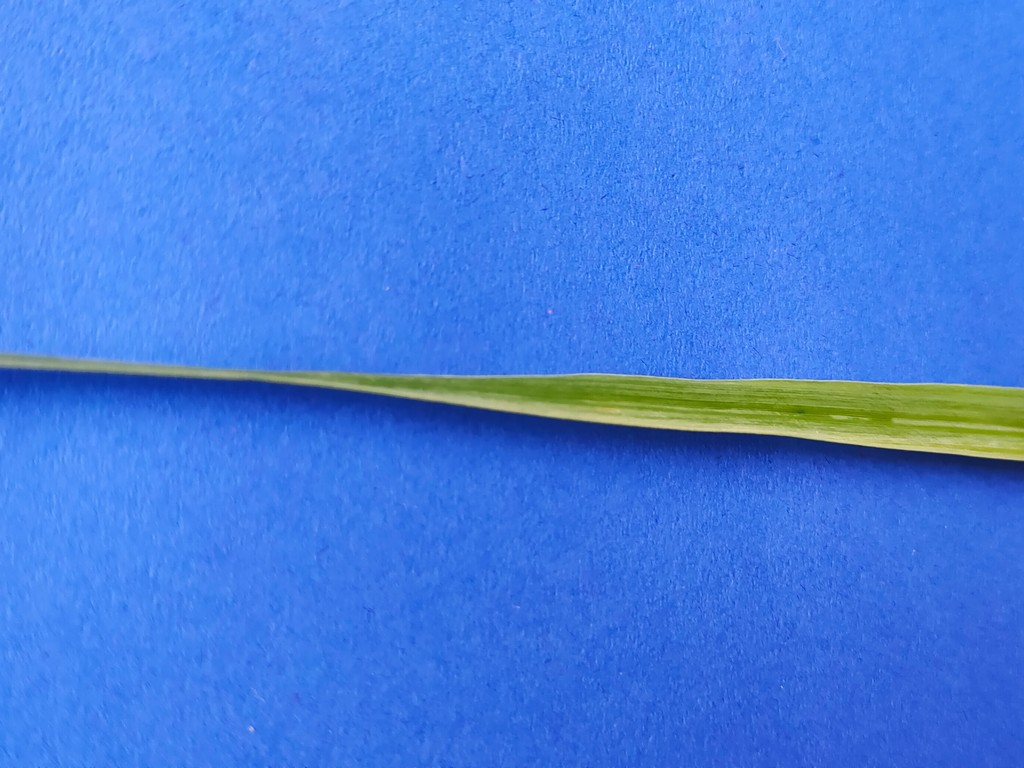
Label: Healthy